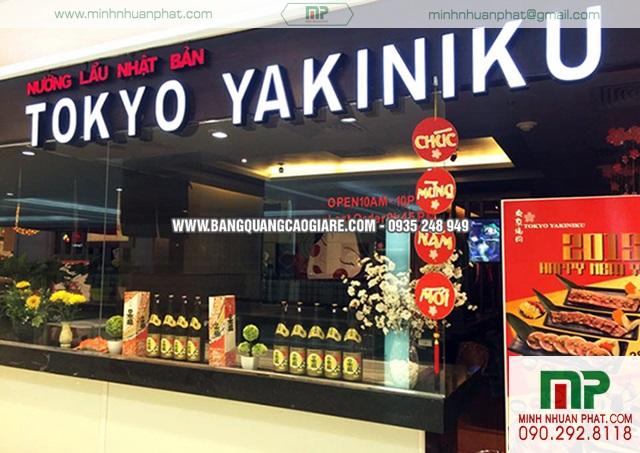
bên trong quán ăn có những chai rượu đặt bên cửa kính